Don Mischer

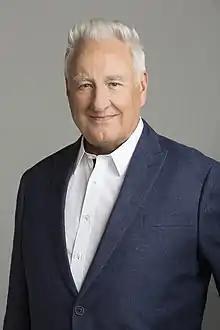
2016 portrait

Donald Leo Mischer (March 5, 1940 – April 11, 2025) was an American producer and director of television and live events and president of Don Mischer Productions.